Estabrook Woods

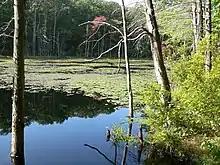
Estabrook Woods pond

The Estabrook Woods is a wild tract of more than of woodland, hills, ledge, and swamp straddling Concord and Carlisle Massachusetts, two miles (3 km) north of the center of Town of Concord. It is the largest contiguous and undeveloped woodland within thirty miles of Boston. However, the woods have a history of human disturbance dating back to the Algonquian Native Americans who used controlled burning to clear tracts of land. Later, colonists cleared much of Estabrook for agriculture and pastures, although vegetation has since rejuvenated. The Woods are named for the Thomas Estabrook family, prominent in the area since colonial times.